Bligh County

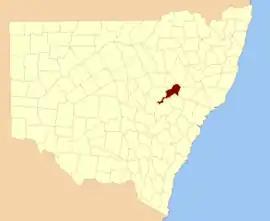
Location in New South Wales

Bligh County was one of the original Nineteen Counties in New South Wales and is now one of the 141 cadastral divisions of New South Wales. The Cudgegong River and the Goulburn River are its southern boundaries; the Krui River is the eastern boundary, and the Burragundy River the northern boundary. It includes the villages of Cassilis and Dunedoo.